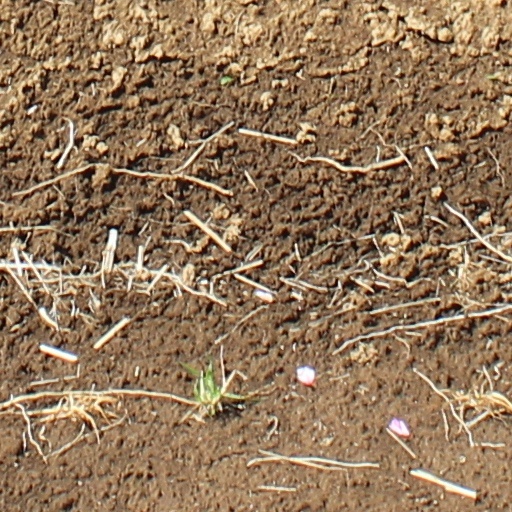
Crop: wheat